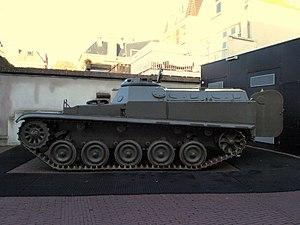
L'AMX-13 est un char léger français produit à 7 700 exemplaires entre 1953 et 1985. Son châssis est décliné en plusieurs versions : char de combat, lance-missile antichars, transport de troupes, canon automoteur de 105 ou 155 mm, postes de commandement, engins du génie, ambulance, etc.